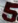
Number: 5